Saša Ilić (footballer, born 1977)

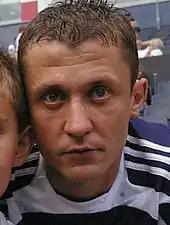
Ilić with Red Bull Salzburg in 2009

In June 2007, Ilić was officially transferred to Red Bull Salzburg, signing a three-year contract. He decided to join the Austrian side at the insistence of Lothar Matthäus, as they previously successfully collaborated at Partizan. However, only a few days later, Matthäus was released by Salzburg. Ilić scored his first goal for the club on 8 August 2007, in a Champions League qualifier against Latvian side Ventspils.